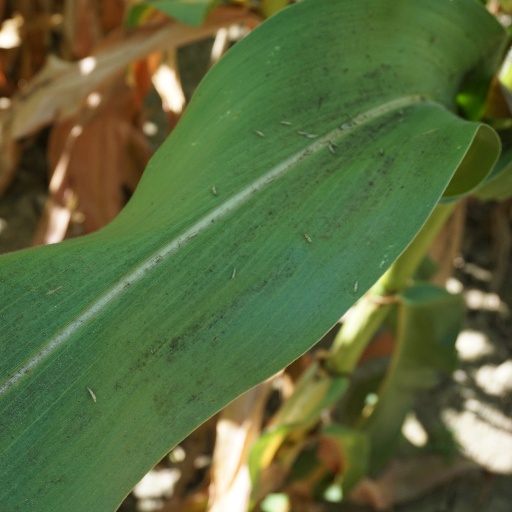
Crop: maize; corn